Pascal Deguilhem

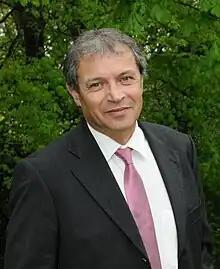
Portrait of Pascal Deguilhem

Pascal Deguilhem (born 9 February 1956 in Brouchaud) was a member of the National Assembly of France. He represented Dordogne's 1st constituency from 2007 to 2017 as a member of the Socialiste, radical, citoyen et divers gauche.